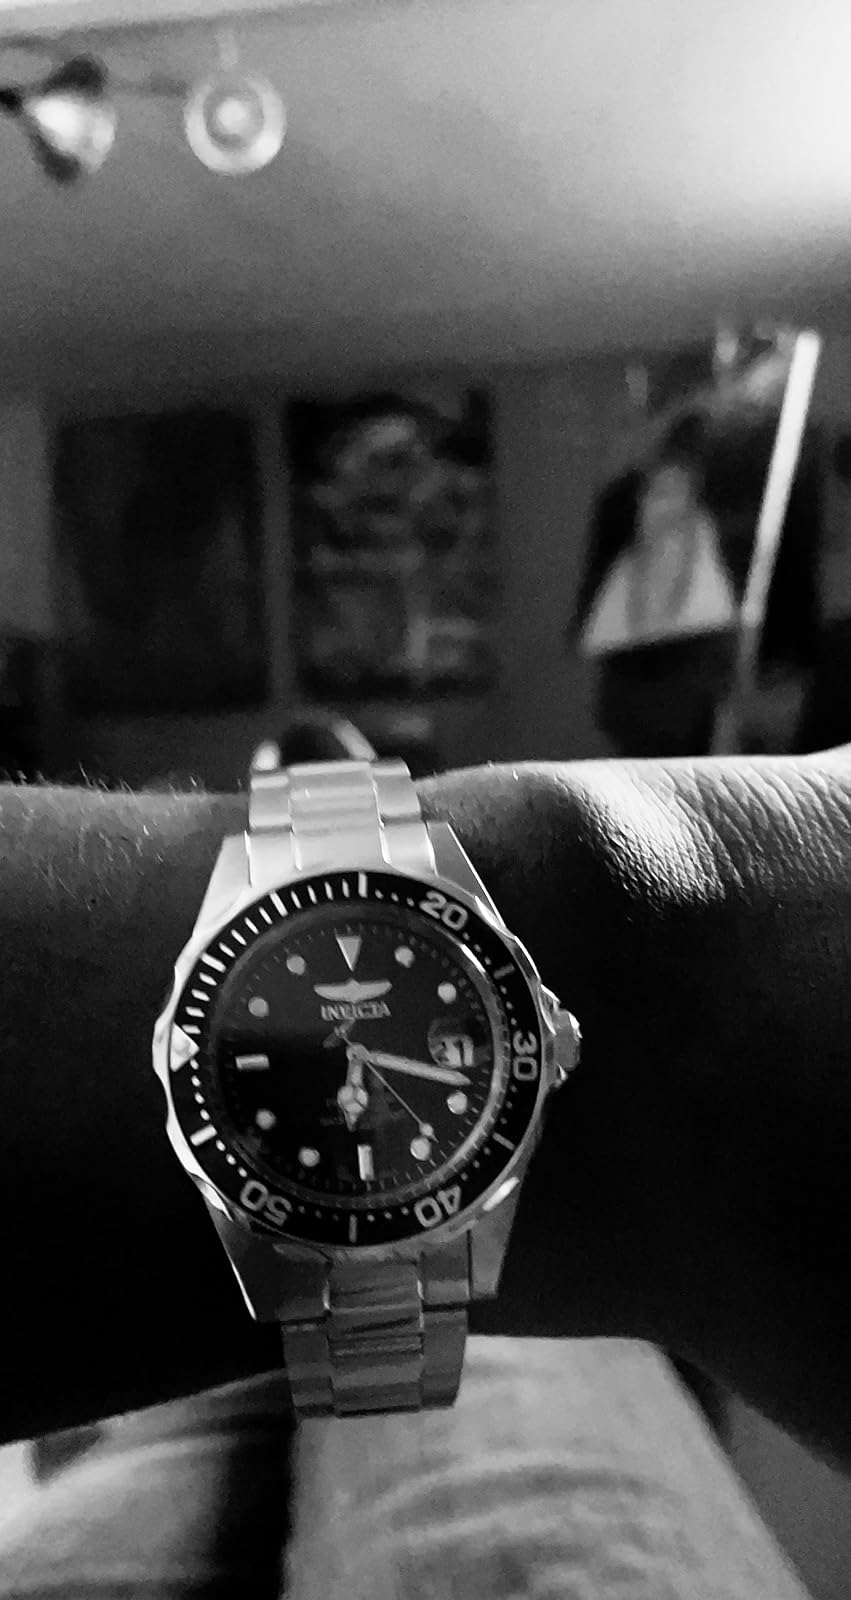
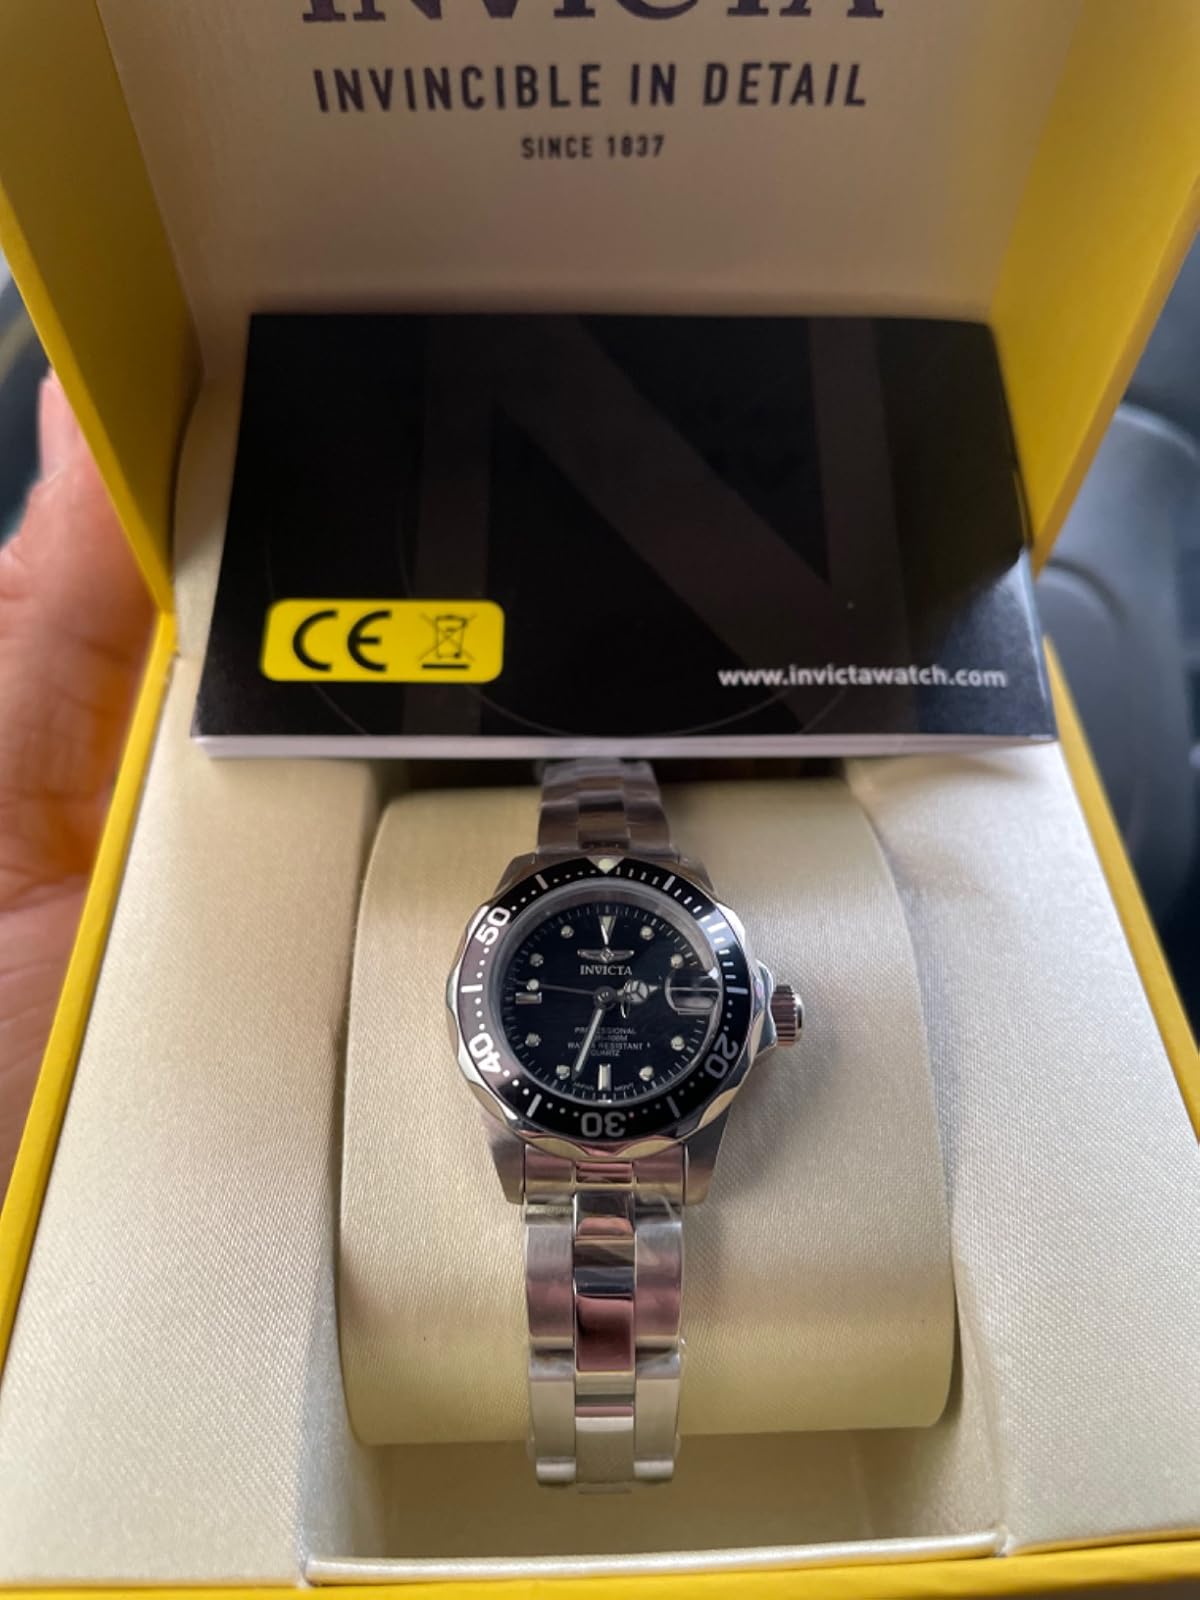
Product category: accessories_watch
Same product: yes